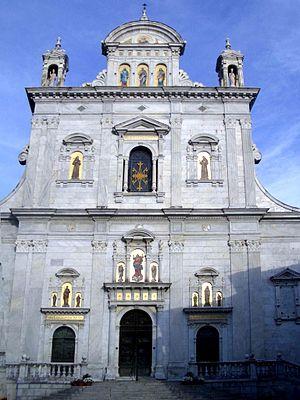
Le Mont Sacré de Varallo est, par sa construction, le plus ancien de tous les Monts Sacrés italiens et étrangers. Il est situé à Varallo Sesia en Piémont. Sa fondation remonte à 1491 et c’est le moine Bernardo Caimi de l’Ordre des Observantins de San Francesco qui est à son origine.